Muslim League (1947–1958)

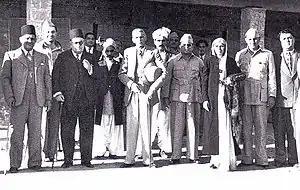
Jinnah and Muslim League founders

On the foundation of Pakistan, the president of the All-India Muslim League, Muhammad Ali Jinnah, became the new nation's Governor-General, and the secretary general of the Muslim League, Liaquat Ali Khan became Prime Minister. The All-India Muslim League was disbanded in December 1947 and succeeded by two organisations, the "Muslim League" and the Indian Union Muslim League, the first being its original successor in Pakistan. Muhammad Ali Jinnah resigned as the president of the Muslim League on 17 December and the two Muslim Leagues respectively elected Chaudhry Khaliquzzaman as President of the "Muslim League" (Pakistan) and Muhammad Ismail as the president for Indian Union Muslim League.